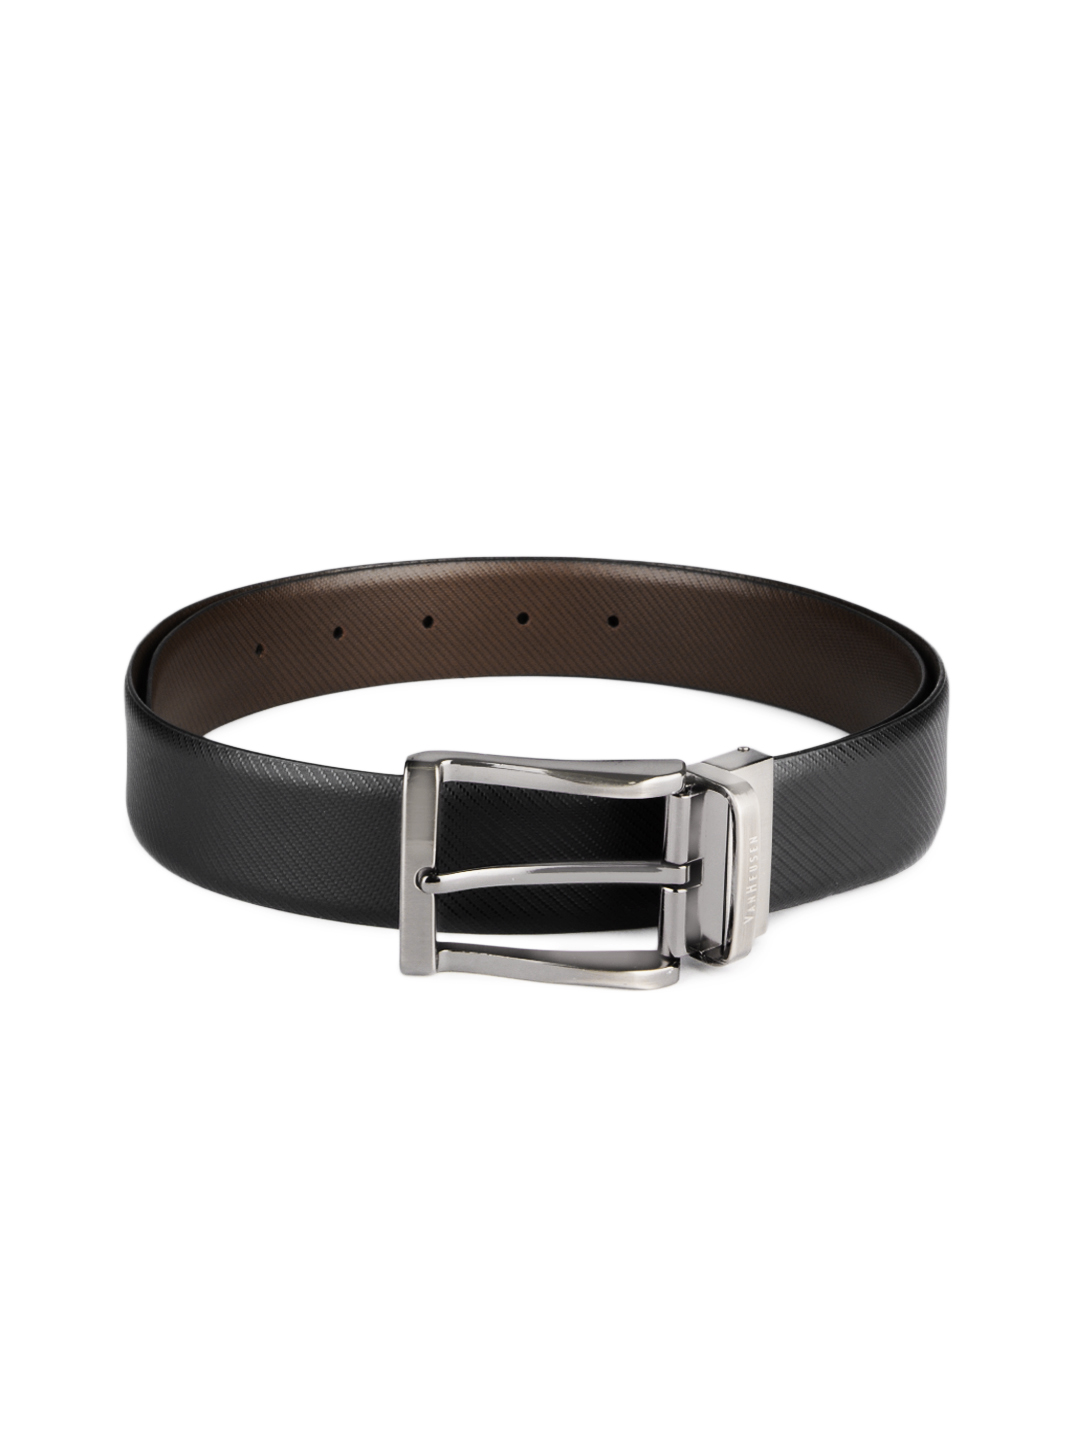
Van Heusen Men Black and Brown Reversible Belt
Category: Accessories / Belts / Belts
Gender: Men
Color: Black
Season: Summer 2012
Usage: Formal